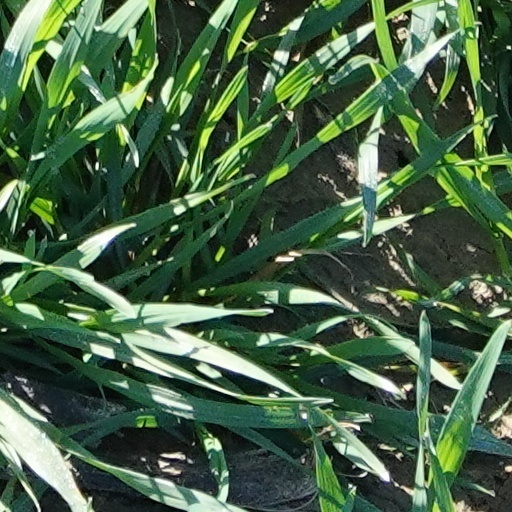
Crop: wheat